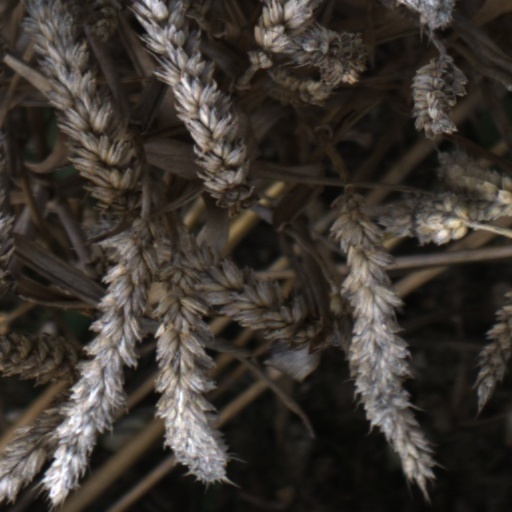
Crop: wheat